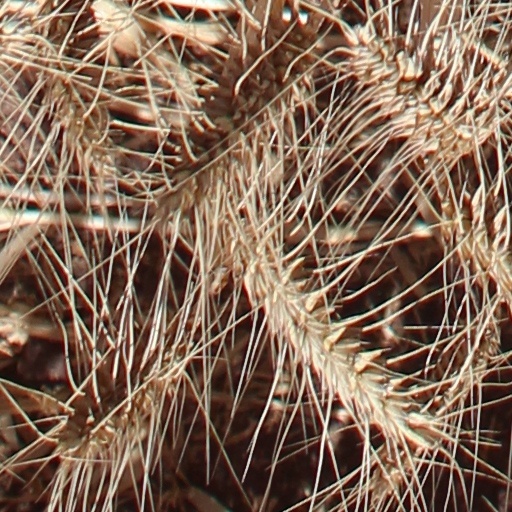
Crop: wheat